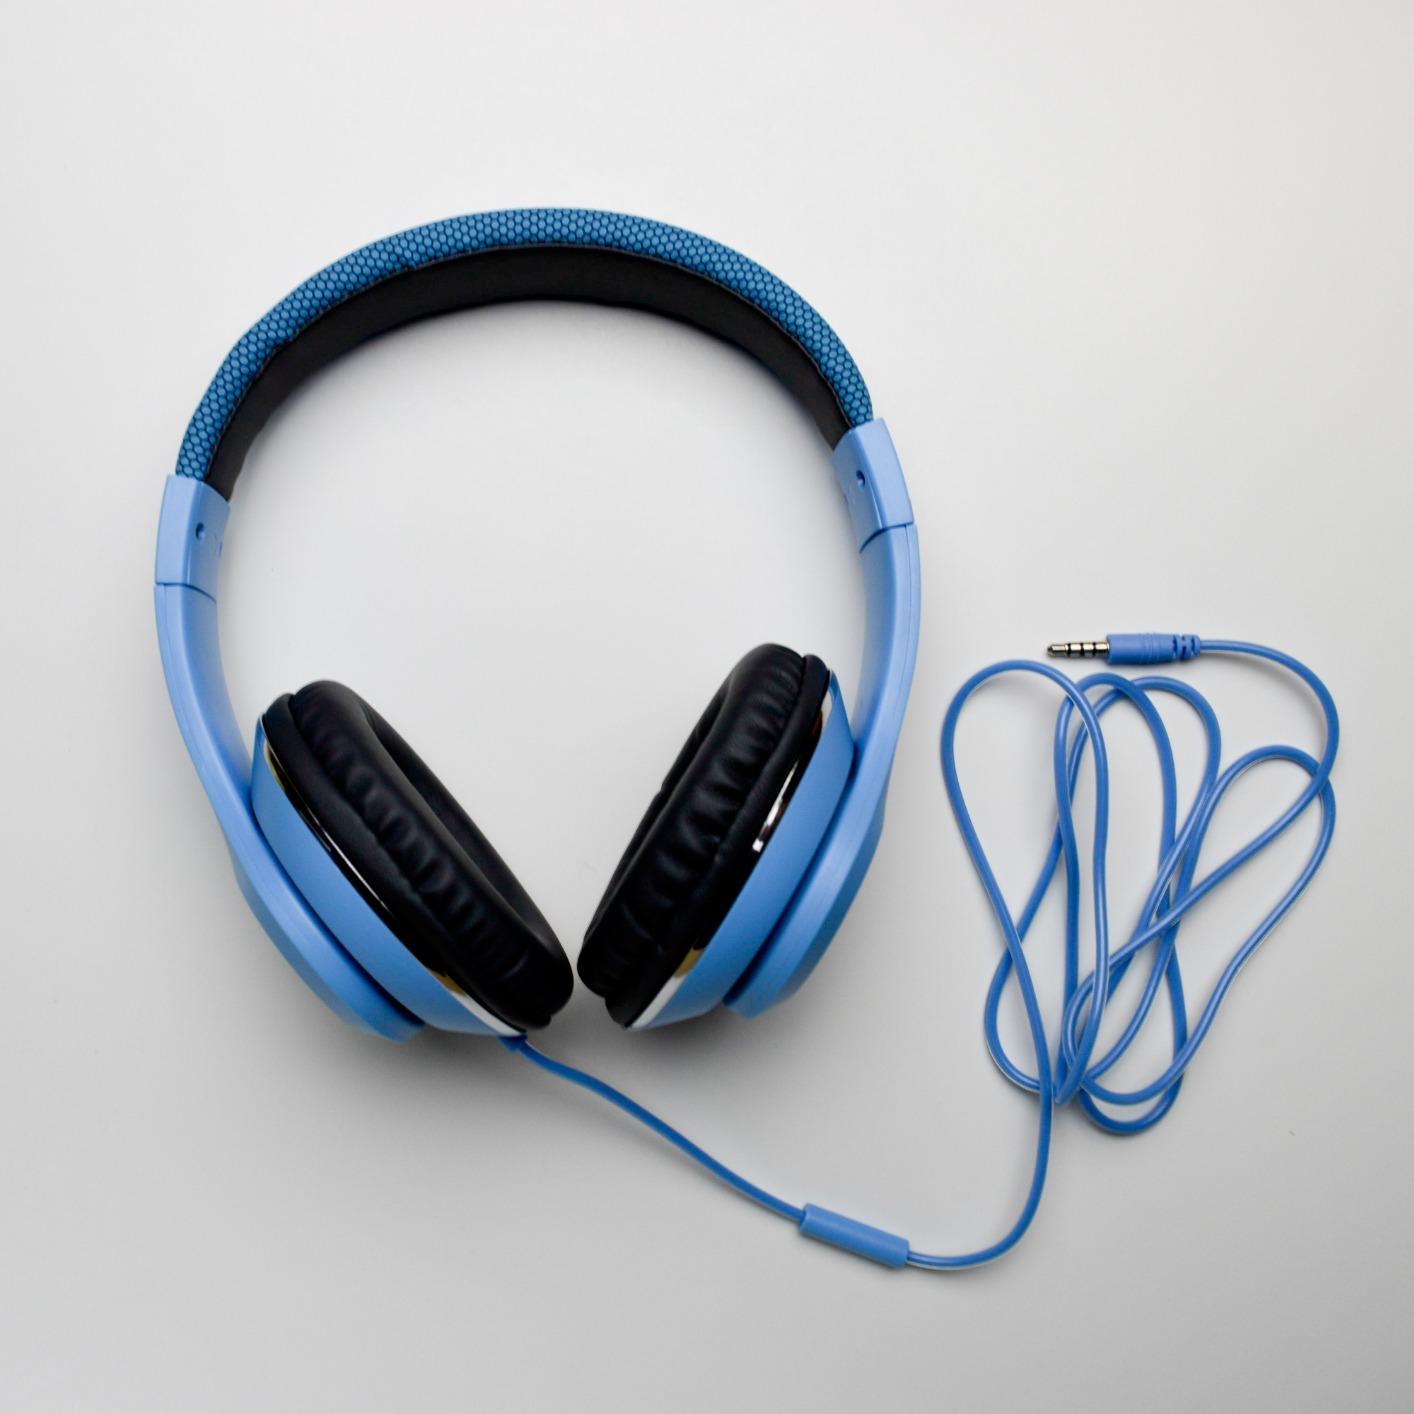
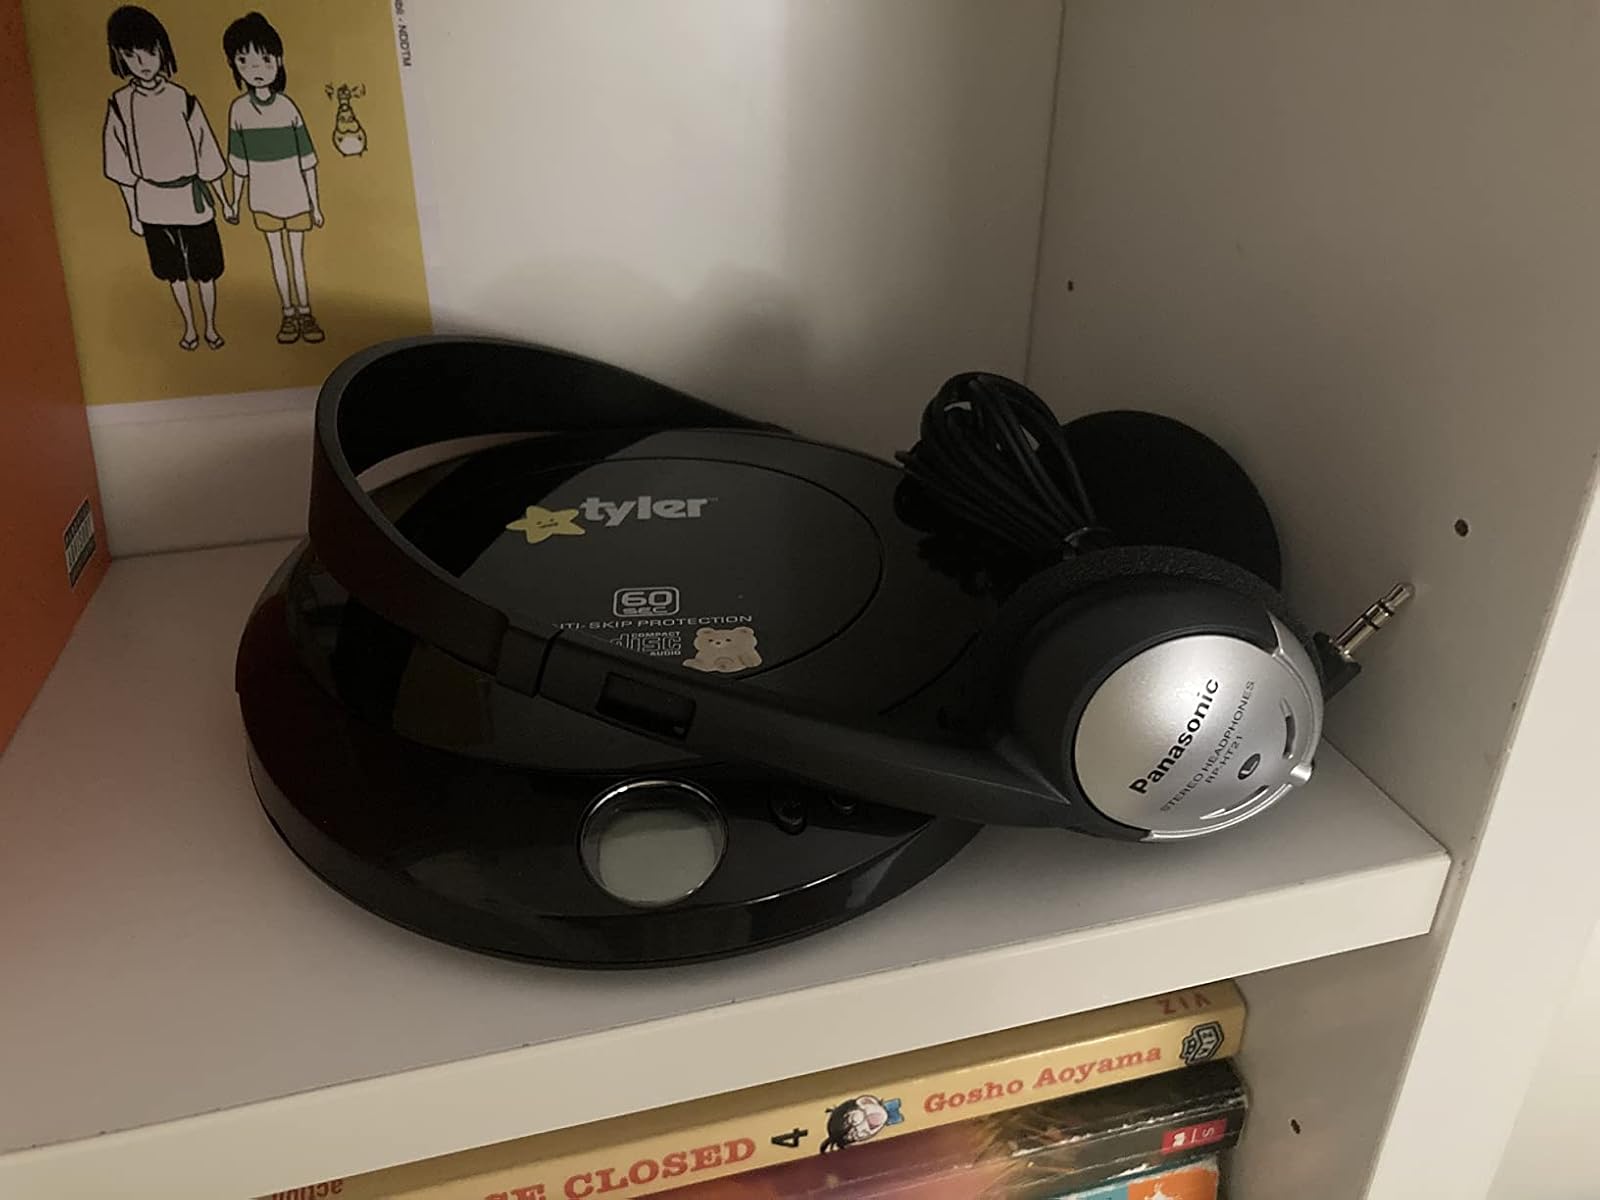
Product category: headphones
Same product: no